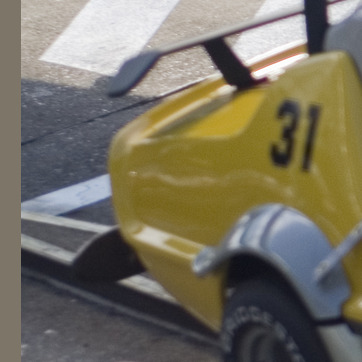
Material: plastic